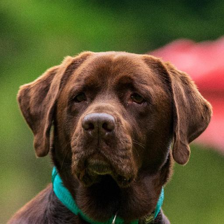
Label: animals